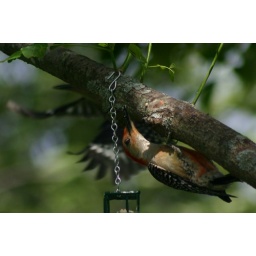
Red-Bellied Woodpecker at my house- Miami County. The Female is flying in, in the background. The male is on the tree branch